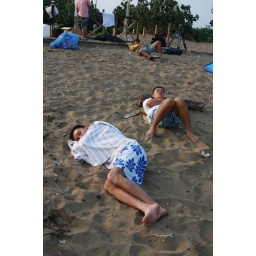
sleeping on the beach under sky